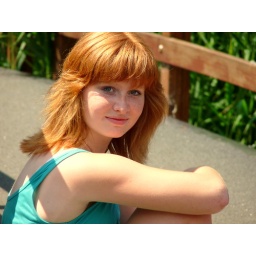
You can't wrap love in a box but you can wrap a person in a hug.